Dow Centennial Centre

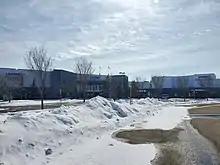
DCC in April 2020

Citing rapid population growth, the city's 2015 recreation master plan called for a $27 million aquatic centre and fitness expansion at the DCC planned for 2017–2020, followed in 2020–2022 by a second hockey arena at a cost of $12 million. Under Hockey Canada's development model, the city was not providing adequate practice time for the city's teams, who were seeking ice time in other communities.